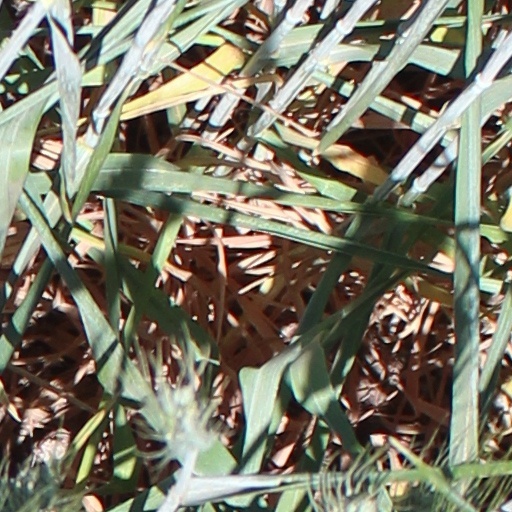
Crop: wheat